Megaliths in Ethiopia

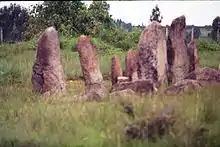
Tiya stelae

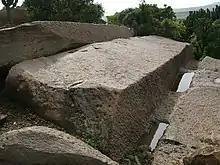

The existence of megaliths was reported in the 19th c by travelers and missionaries. Alfred Ilg and Jules Borelli had information about Tiya, one of the world heritage sites, in 1886. In 1905 F.J. Bieber had similar information about few megalithic sites south of Addis Ababa, Ethiopia's capital. In 1905 V. Chollet and H. Neuville visited Tiya, Sombo, and Seden megalithic sites. Currently, these sites are in Southern Nations, Nationalities and Peoples Regional State (SNNPRS). But studies on Ethiopian megaliths started in the 20thc. In the 1920s Azais and Chambard reported some megalithic sites from Gurage, Silti, Hadiya, Kambata, Gedeo, Sidama and other areas. Later they published their report in 1931. The report of V.Chollet and H. Neuville instigated many scholars and missionaries to visit the sites. In the meantime, many missionaries and travelers were curious about the megalithic culture. In 1932 Abbé Breuil wrote a letter to Azaïs which requests about any affinity with the megaliths of India could be an example for their curiosity. Also, in 1934 Jensen, the team from Frobenius Institute reported additional stelae sites in Gedeo. In 1939 some stelae from Gedeo were taken in Germany and still located in the Ethnological Museum of Frankfurt. Also, some stelae from Gurage were taken to Rome. Since then several megalithic sites are identified from different regions. Anfray listed about 150 stelae from Sodo, Maskan, Dobi and Silti area. He mentioned the presence of additional sites that would be investigated. Also 11 stelae sites were reported from Sodo and Mehur-Aklil.